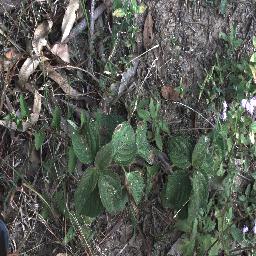
Label: lantana